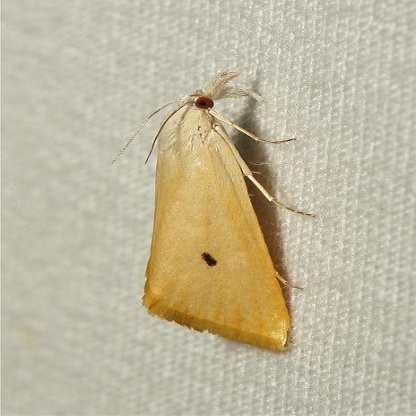
Nhãn: Sâu đục thân (Rice yellow stem borer)